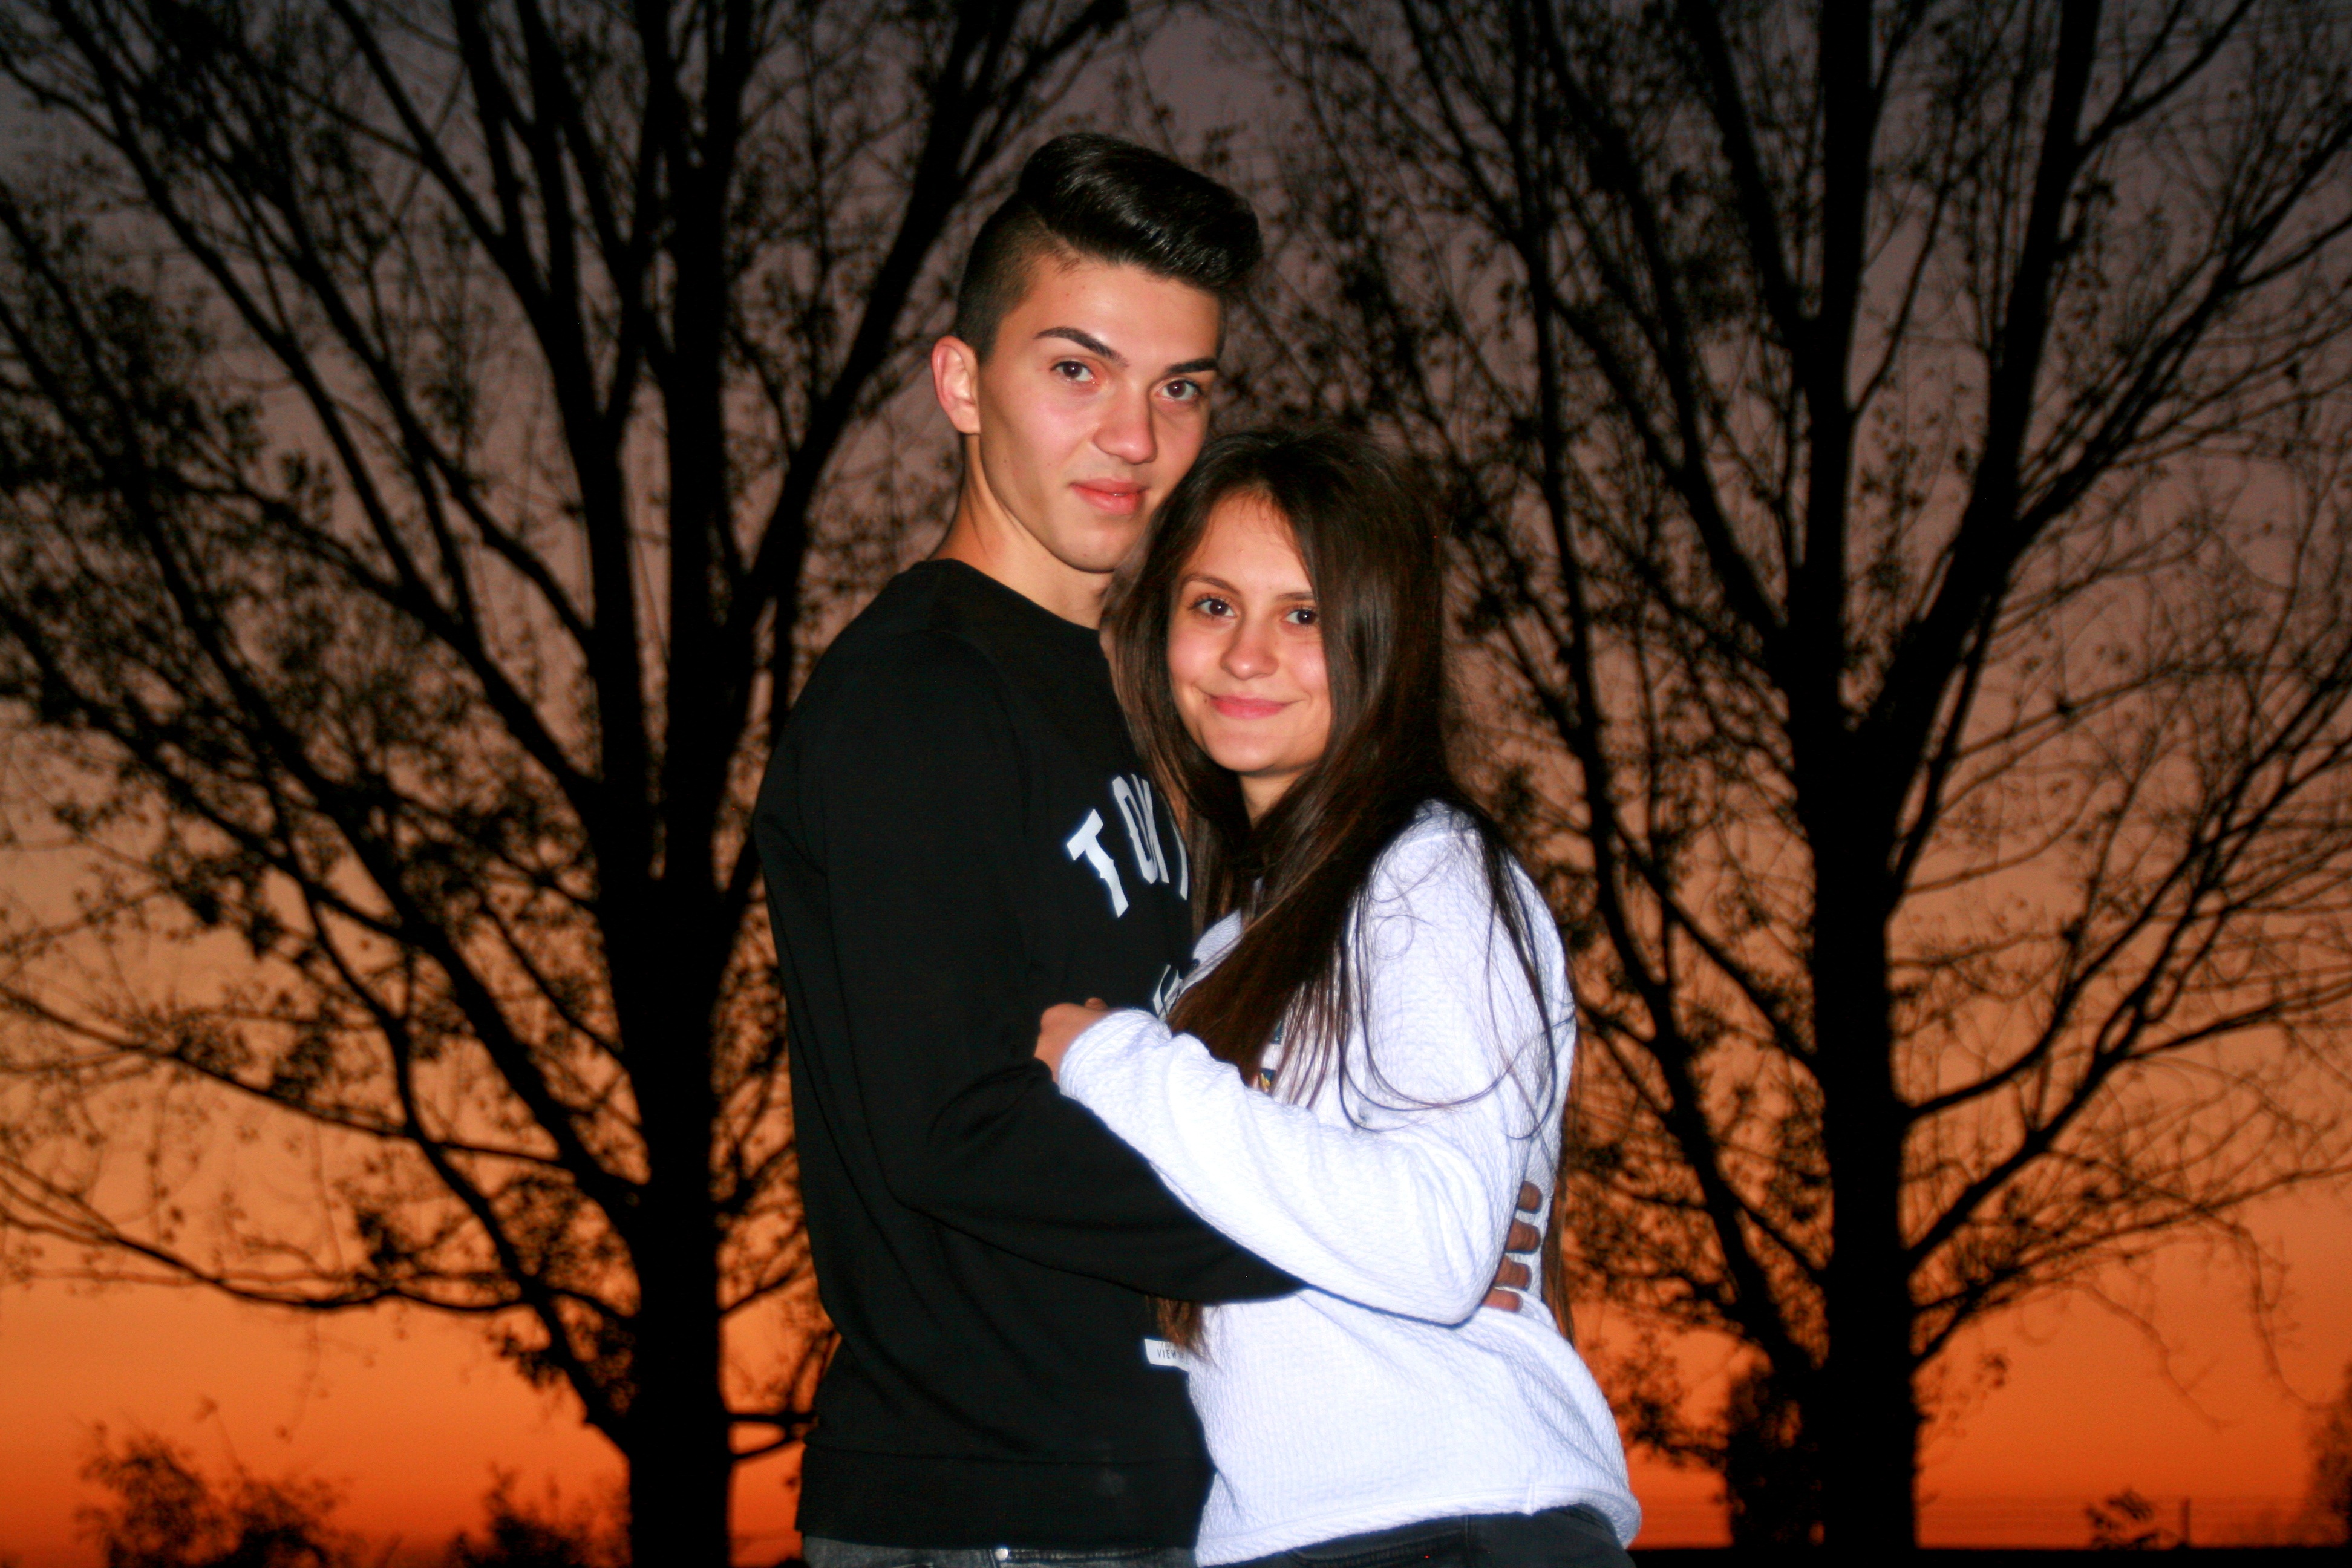
people, sunset, love, evening, portrait, spring, red, couple, romance, hug, in the evening, interaction, photo shoot, portrait photography